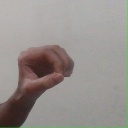
अक्षर: औ